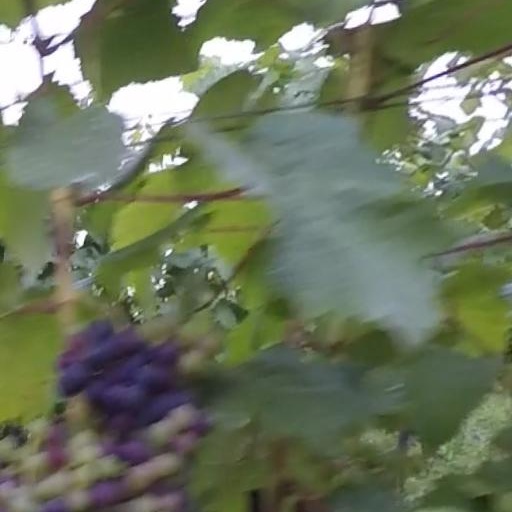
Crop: grape